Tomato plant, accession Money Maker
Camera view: horizontal (90 deg, fisheye); turntable rotation: 240 degrees
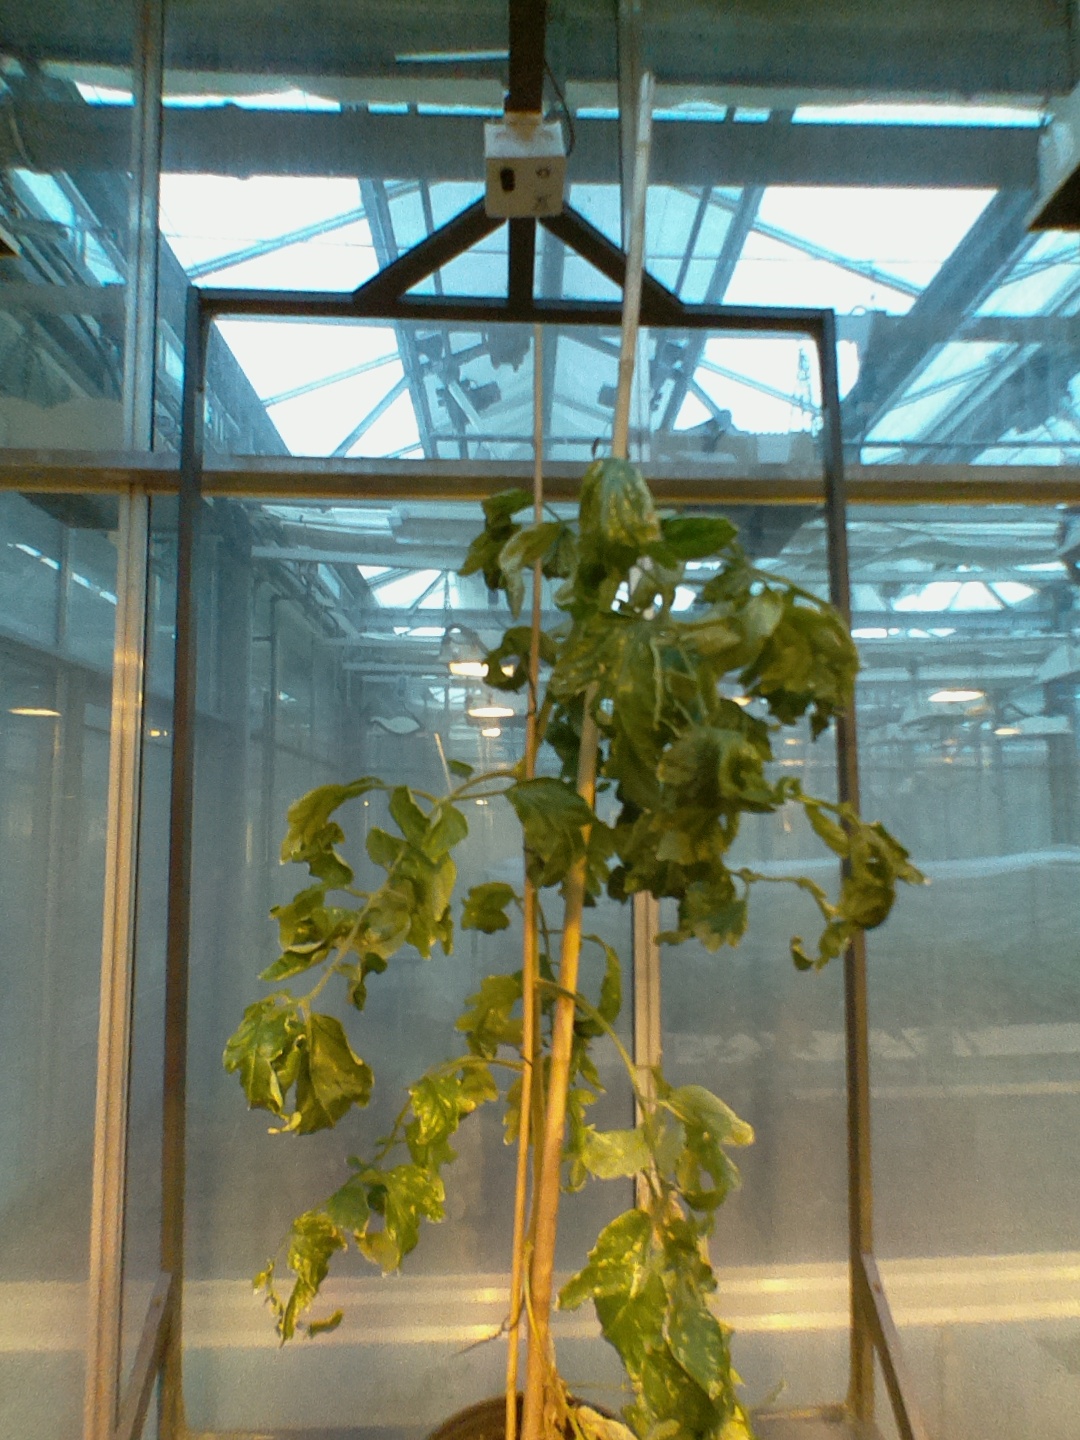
BBCH growth stage 29: 90%-100% Side shoots formed